American urban history

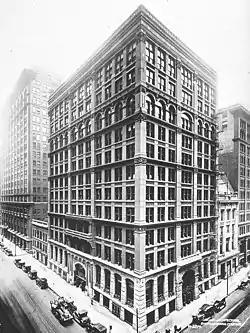
A ten-story square commercial building of various Romanesque designs of its floors, seen at a 3/4 view

In a horse-drawn era, streets were unpaved and covered with dirt or gravel. However, they produced uneven wear, opened new hazards for pedestrians and made for dangerous potholes for bicycles and for motor vehicles. Manhattan alone had 130,000 horses in 1900, pulling streetcars, wagons, and carriages, and leaving their waste behind. They were not fast, and pedestrians could dodge and scramble their way across the crowded streets. Small towns continued to rely on dirt and gravel, but larger cities wanted much better streets, so they looked to wood or granite blocks.